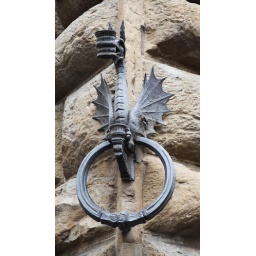
another ring for the horses attached to the wall of Palazzo Strozzi in Florence, Italy